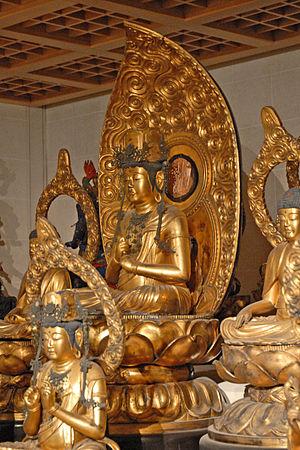
Un trésor national est, au Japon, un bien culturel important d'une valeur exceptionnelle et de portée universelle appartenant au patrimoine culturel matériel de la nation. Depuis 1950, le ministère de l'Éducation, de la Culture, des Sports, des Sciences et de la Technologie dispose de l'arsenal législatif nécessaire pour inventorier et classer les biens culturels du pays, et mettre en œuvre les mesures appropriées pour leur protection et conservation.